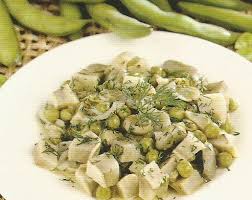
Yemek: enginar